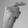
ASL letter: G